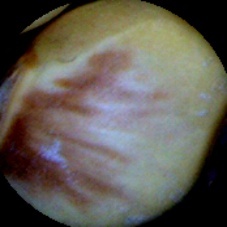
Label: Spotted